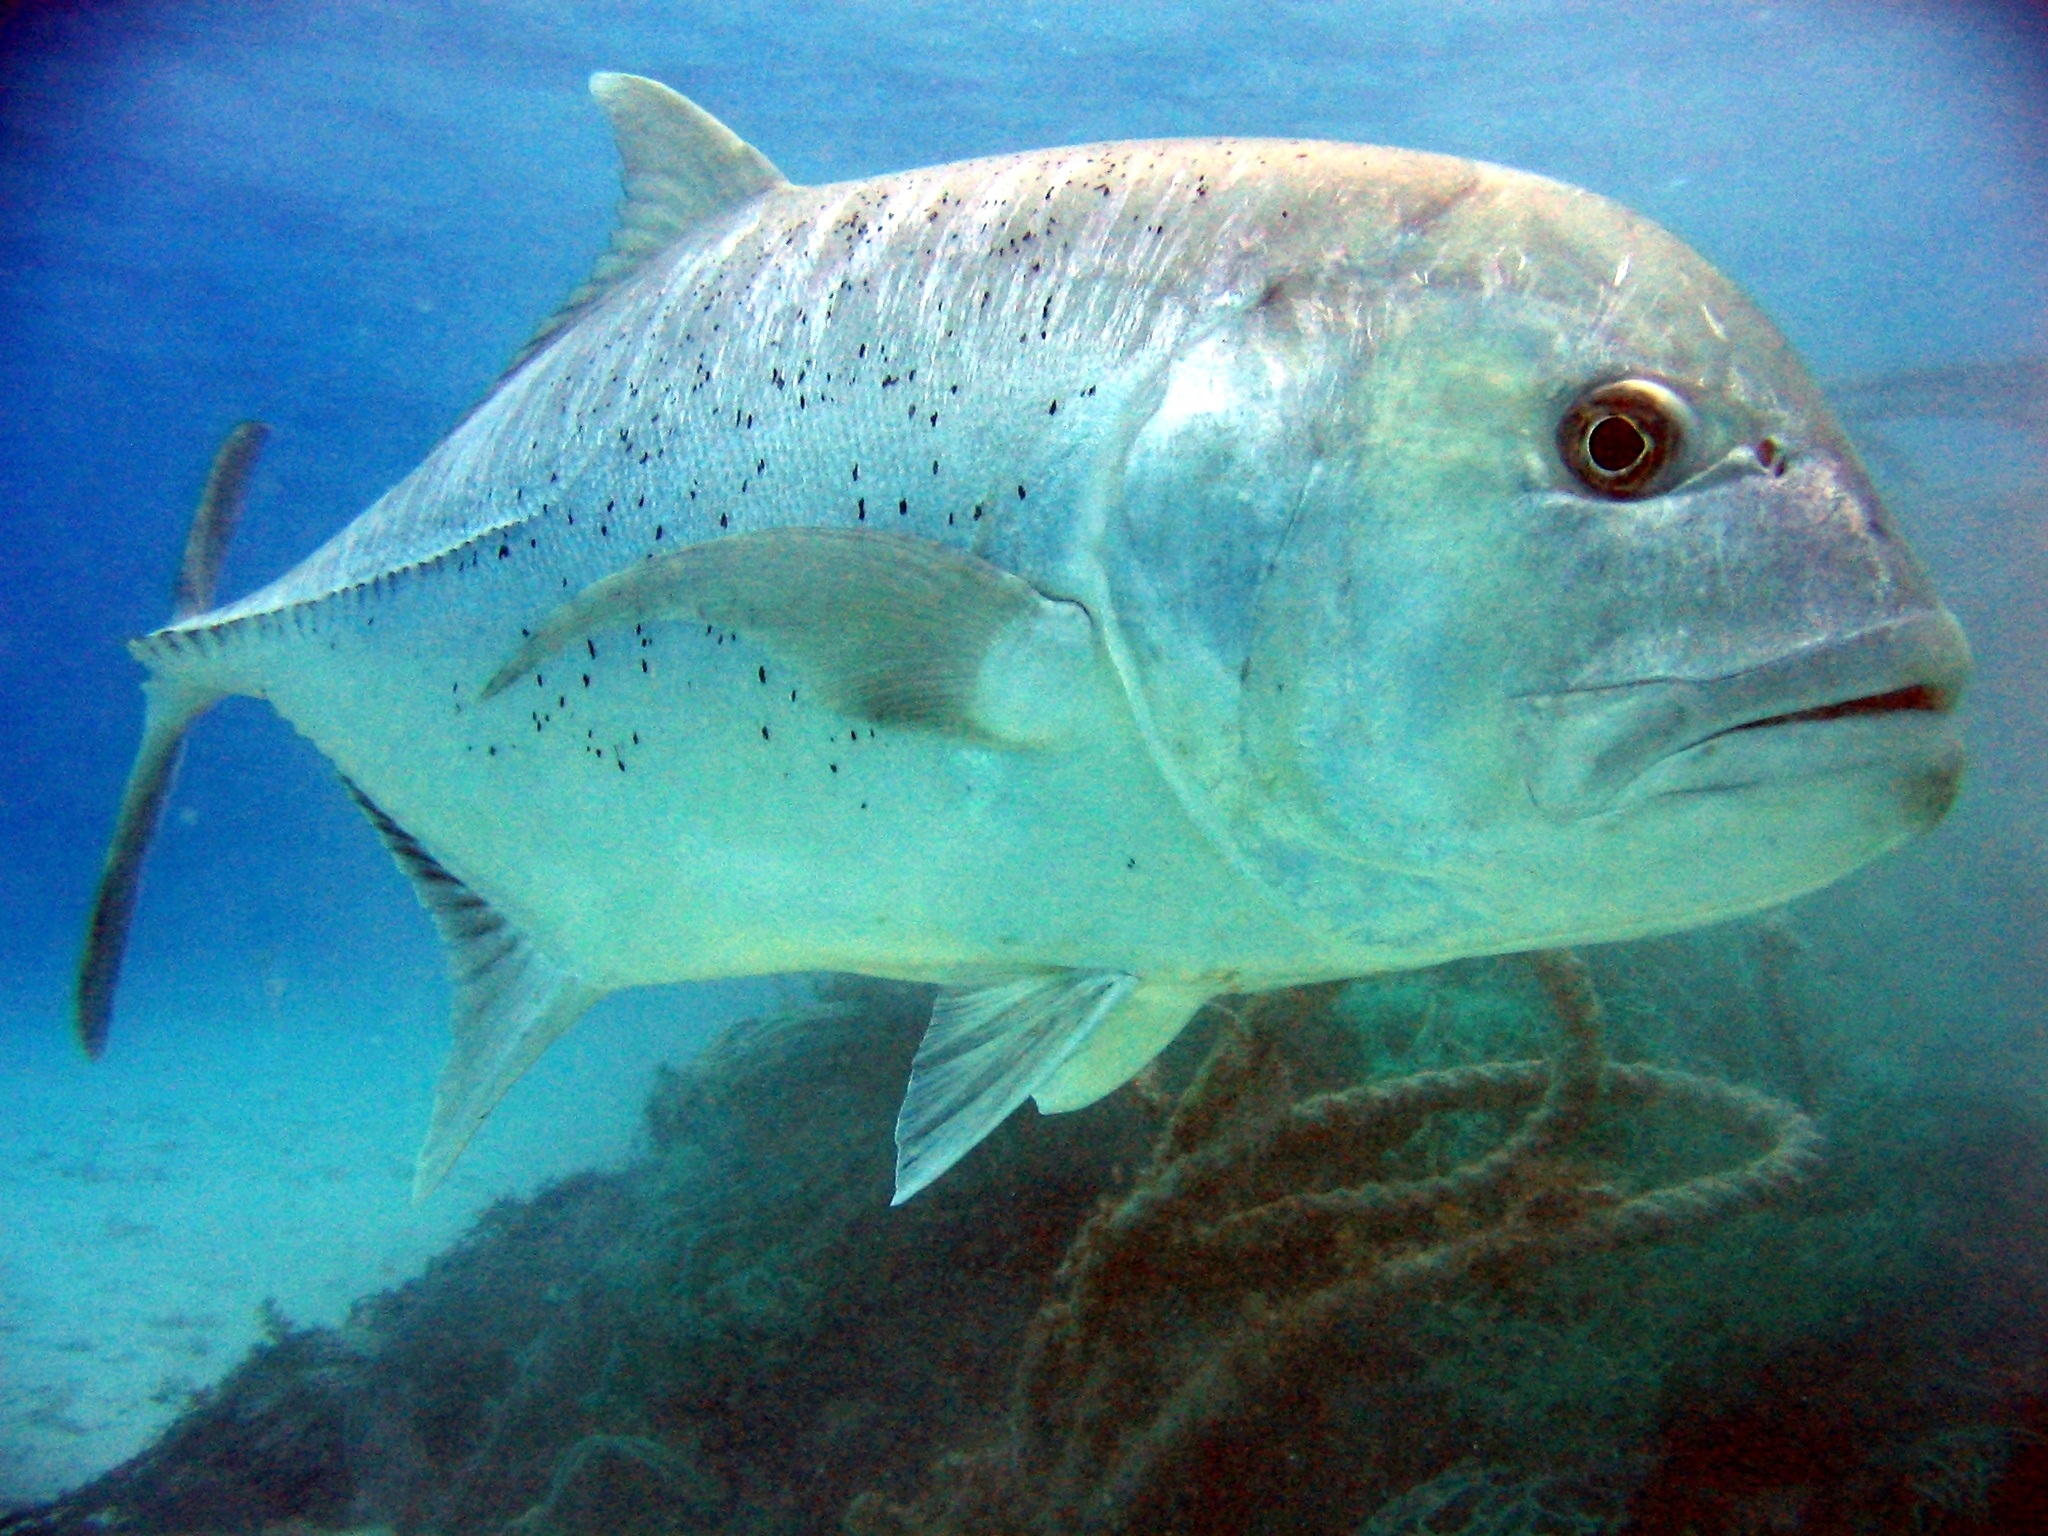
underwater, biology, fish, vertebrate, snapper, giant trevally, trevally, marine biology, requiem shark, carcharhiniformes, deep sea fish, tiger shark